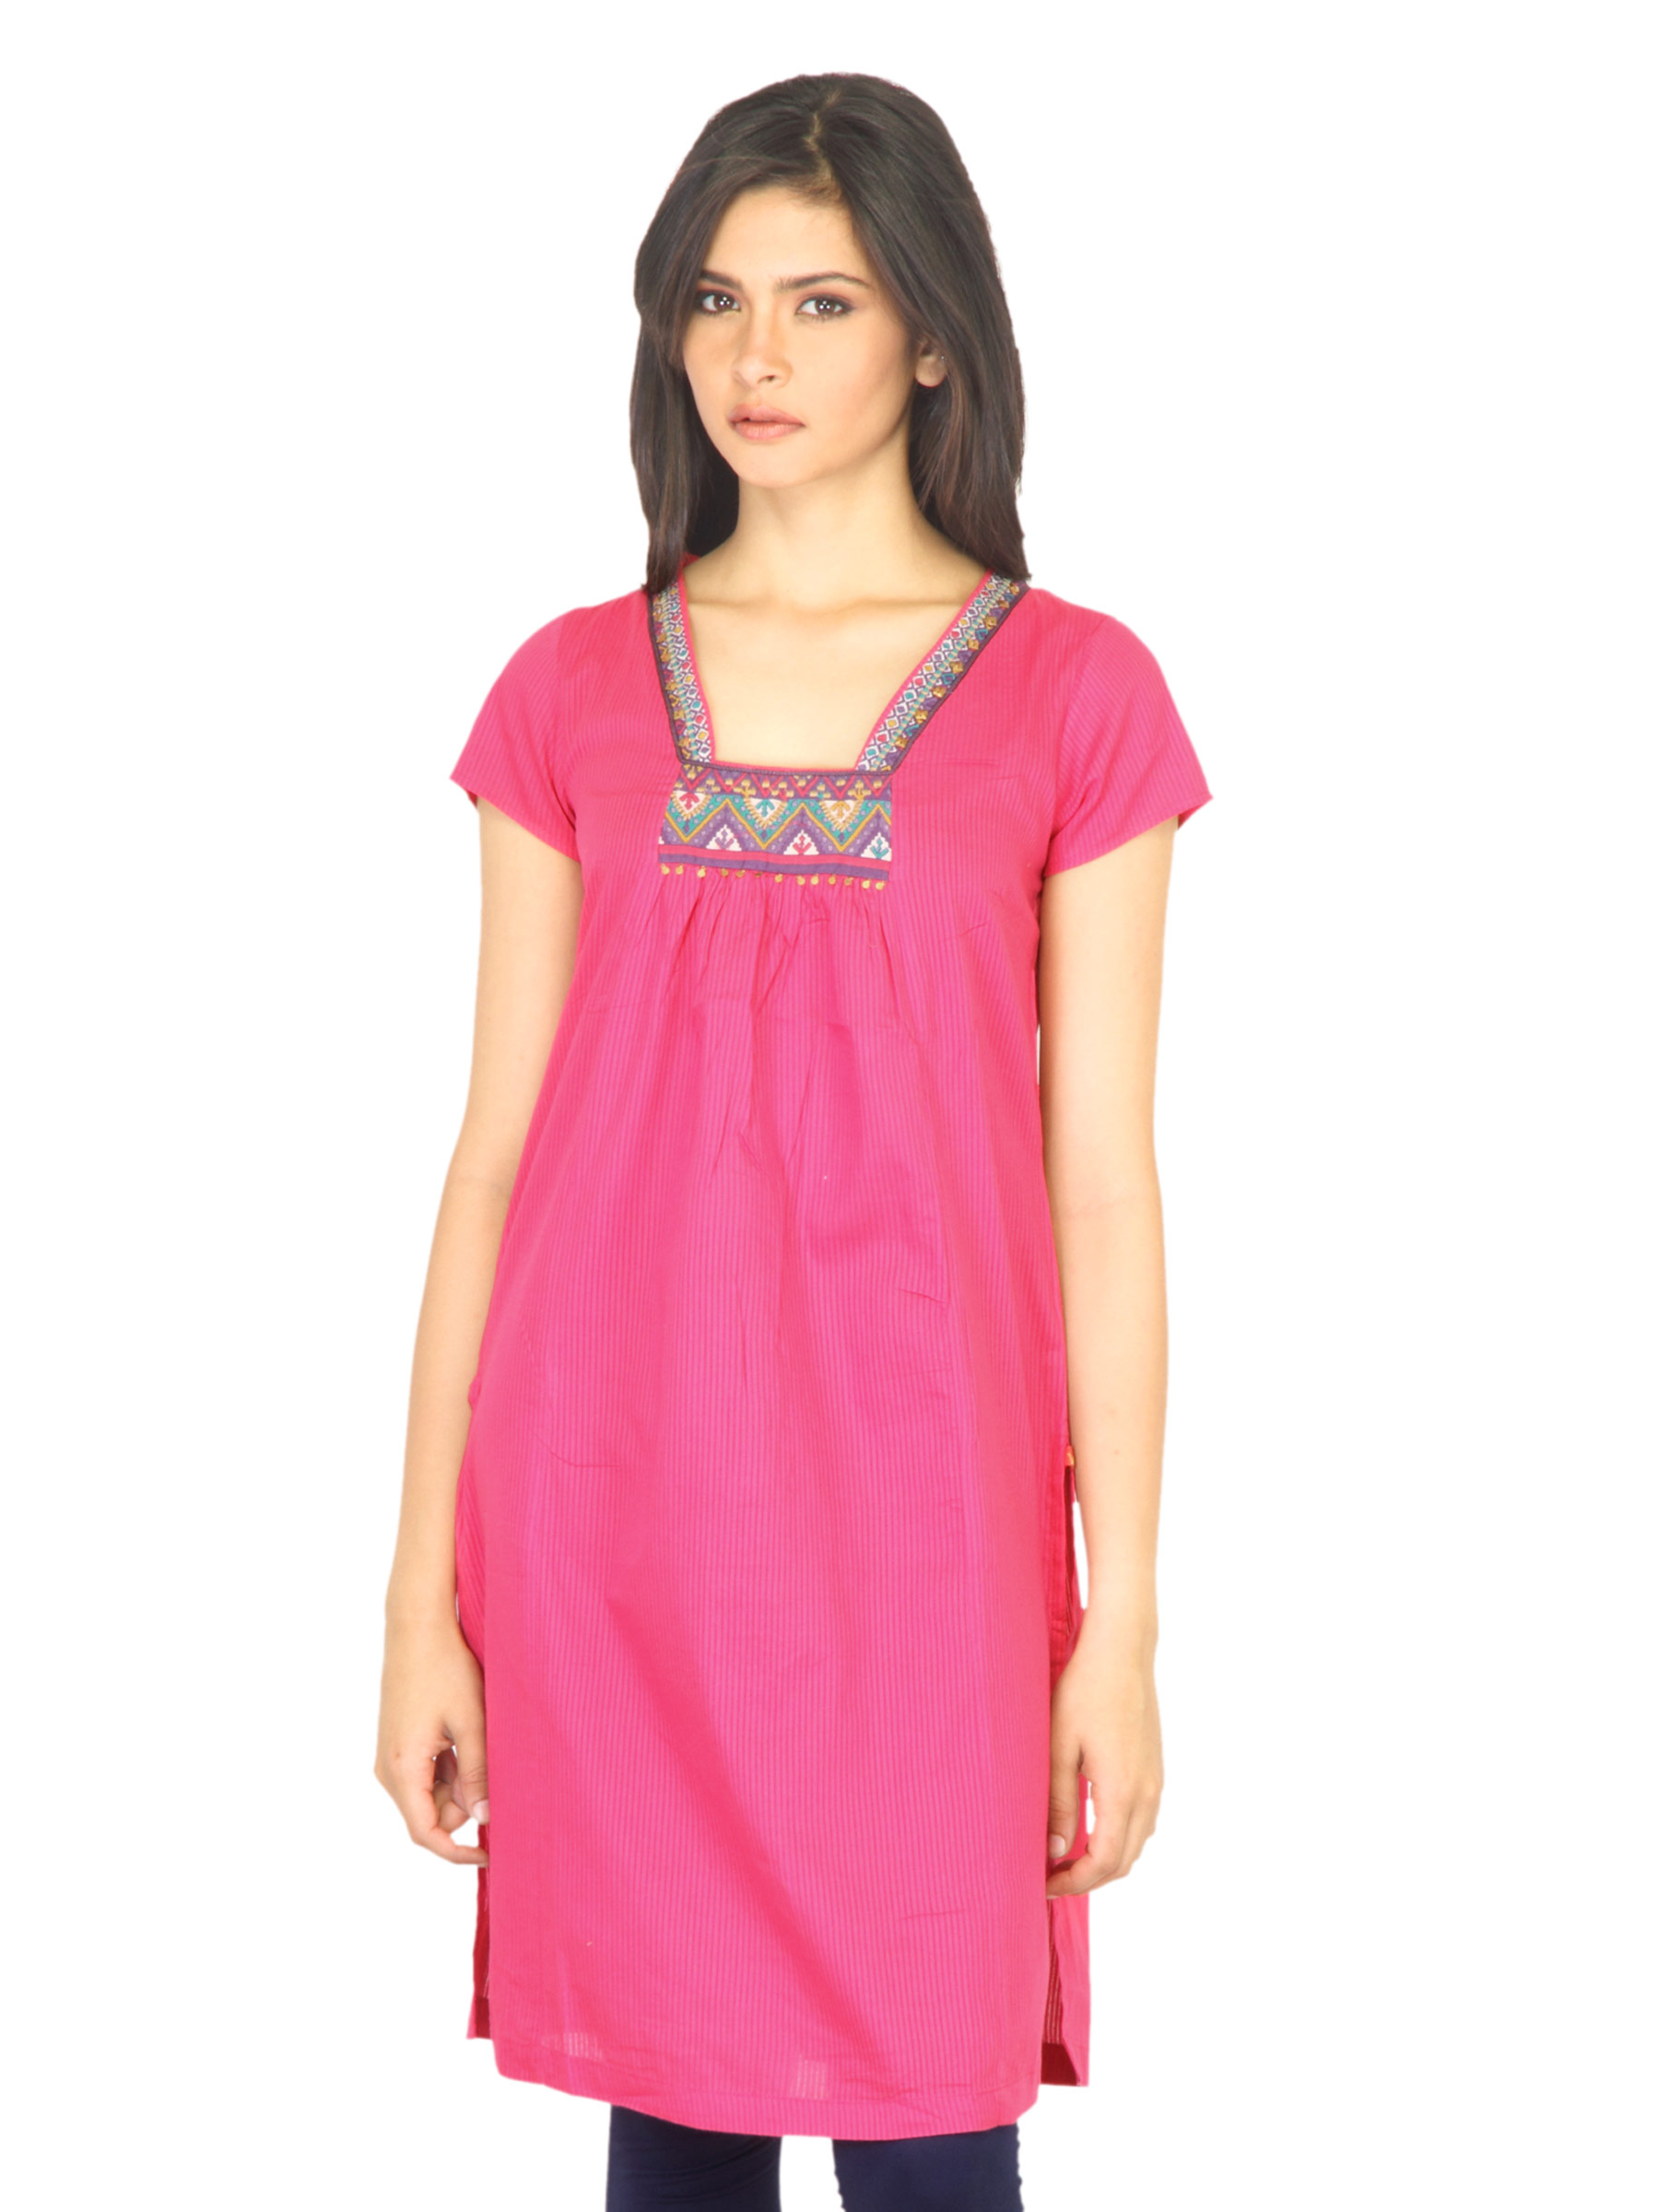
W Women Gathered Design Pink Kurta
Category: Apparel / Topwear / Kurtas
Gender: Women
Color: Pink
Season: Fall 2011
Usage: Ethnic